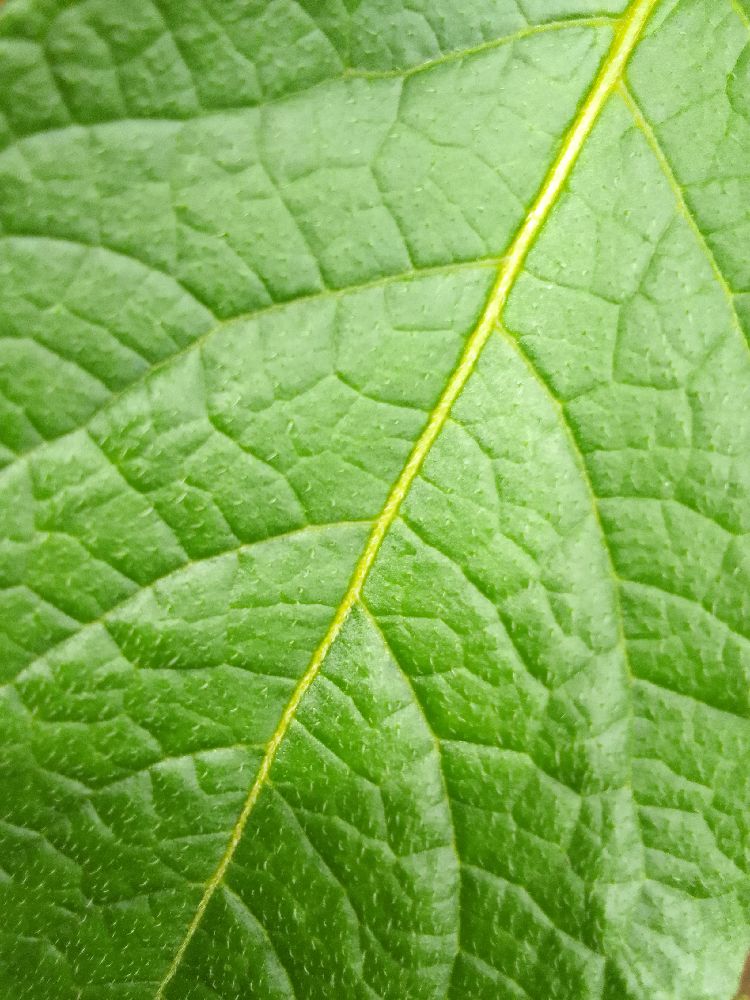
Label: Healthy